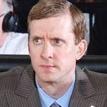
Age: 41